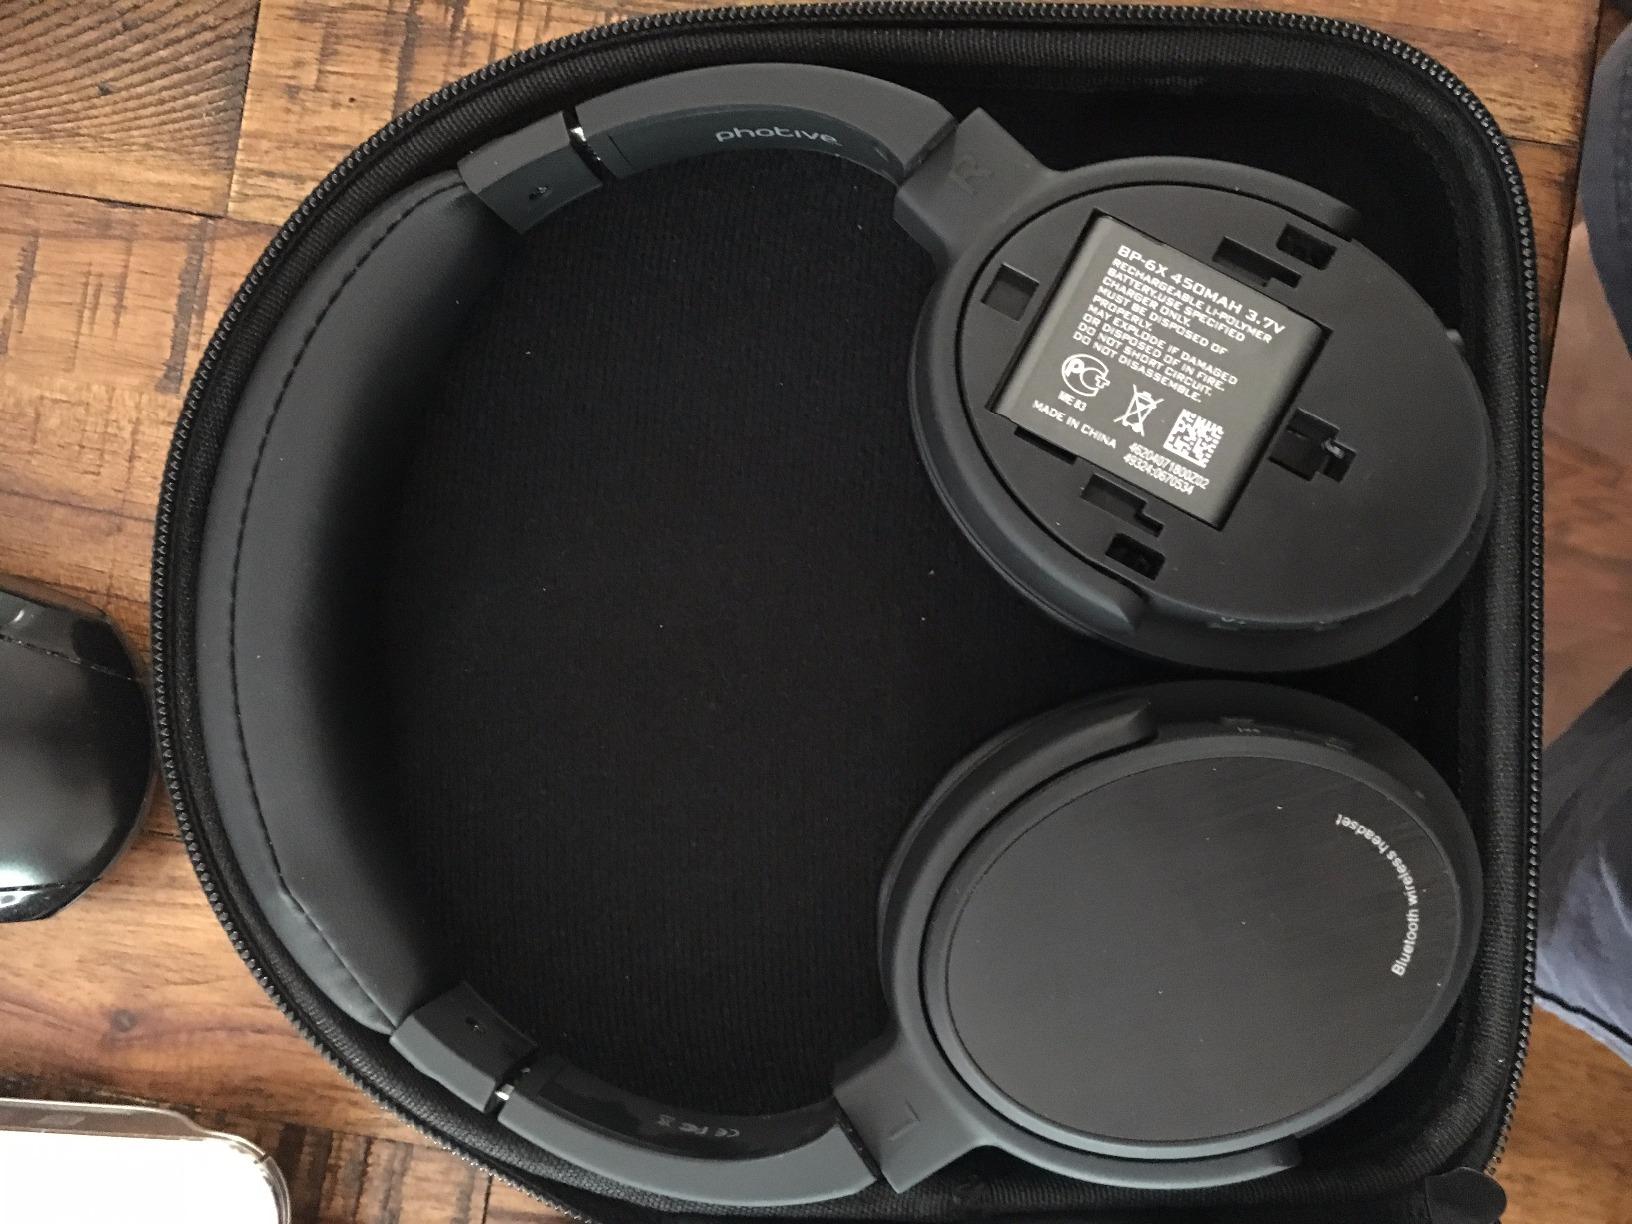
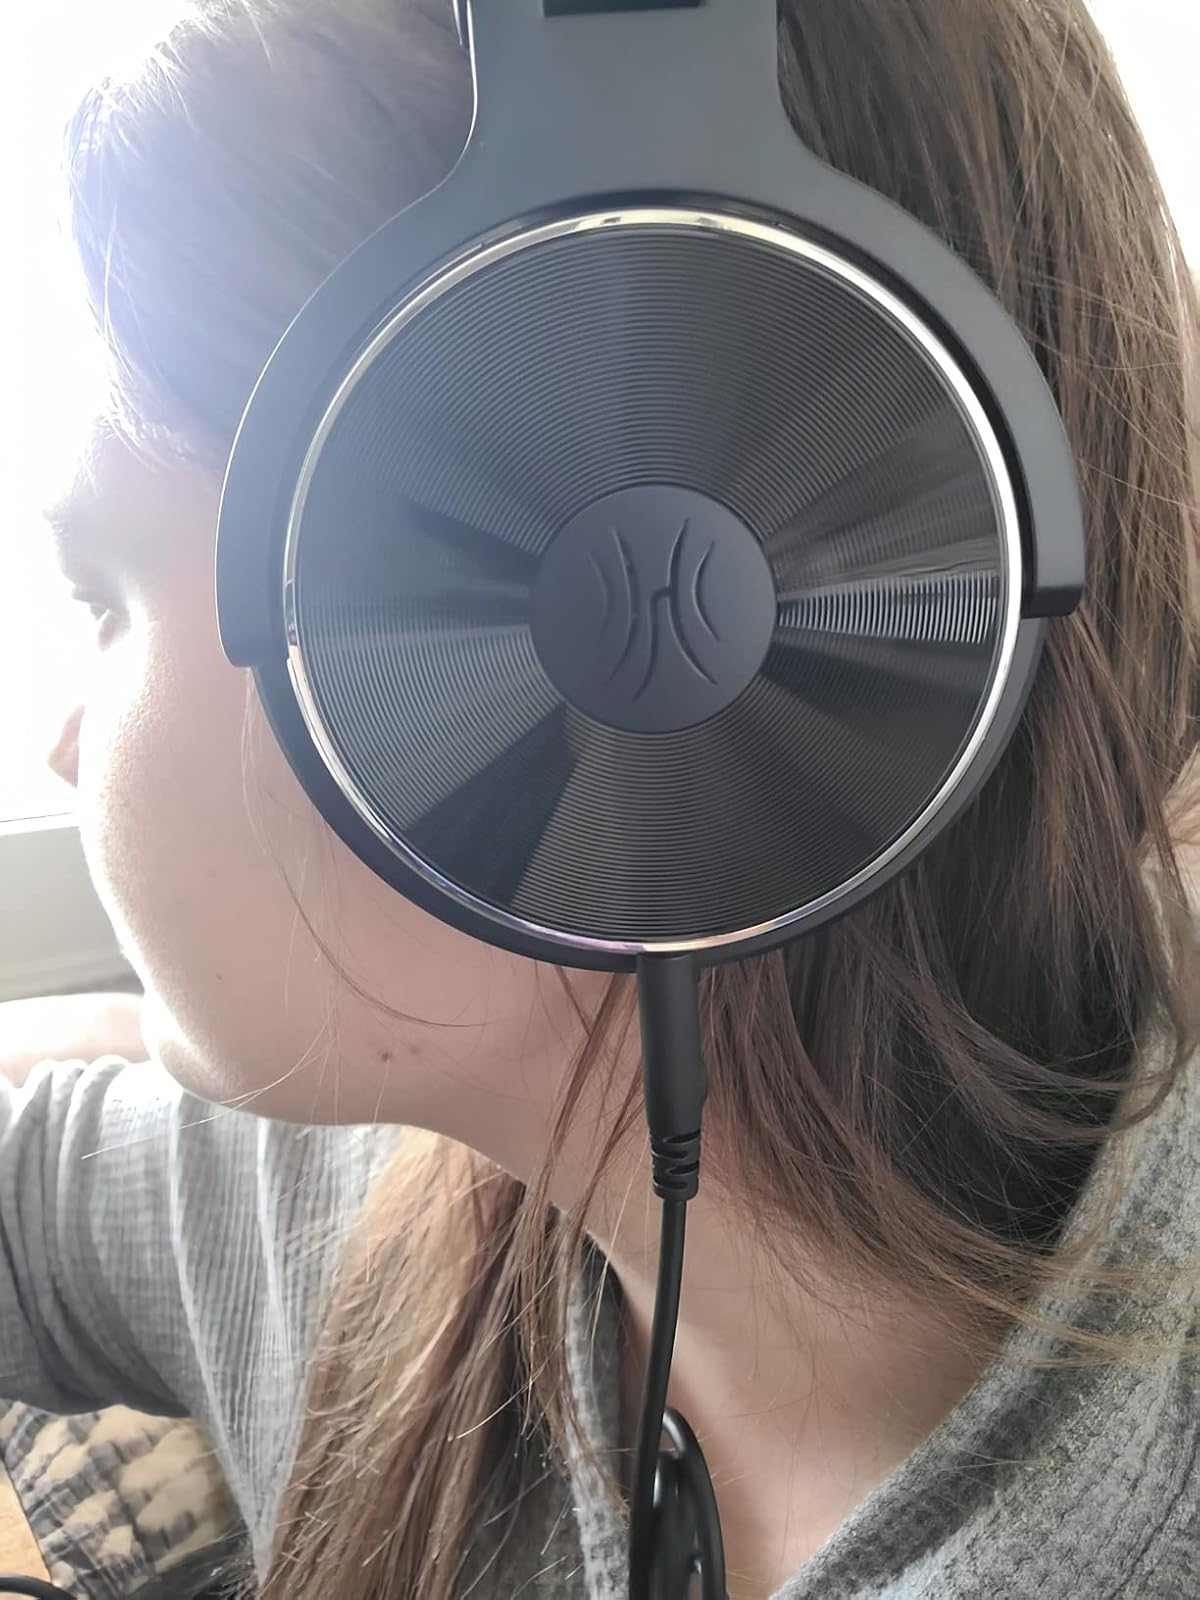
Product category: headphones
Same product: no